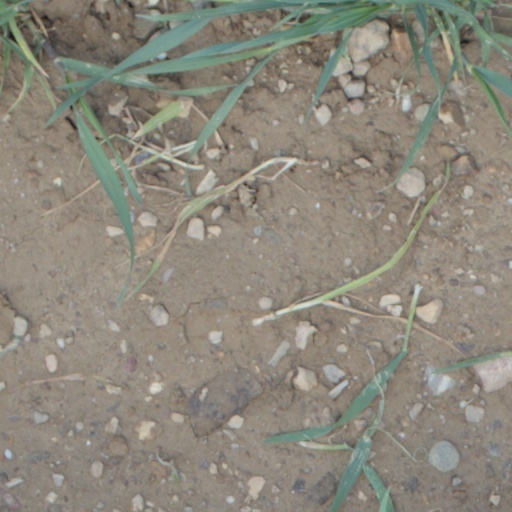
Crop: wheat